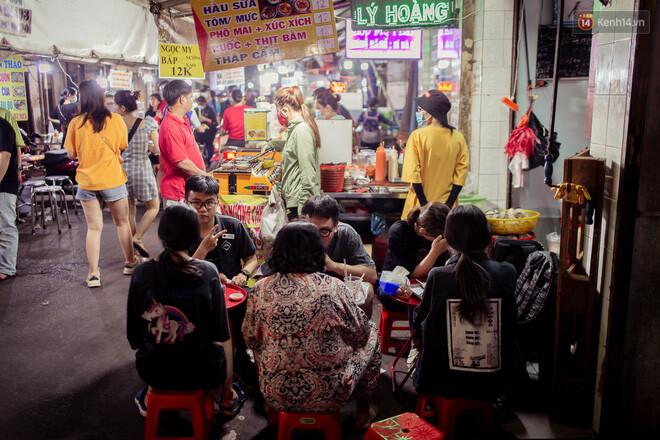
người phụ nữ mặc áo xanh đứng ngay sau nhóm người đang ngồi đang nướng đồ ăn